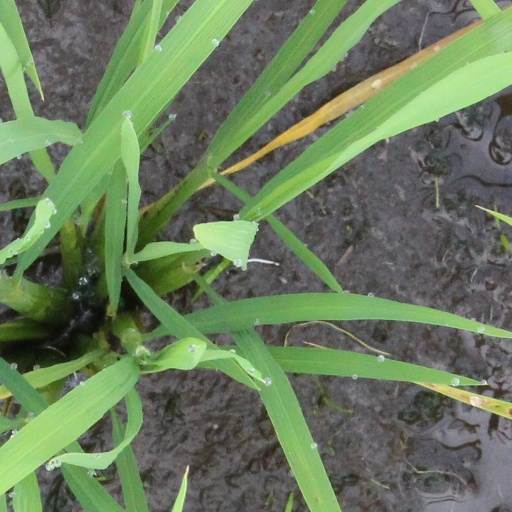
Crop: rice